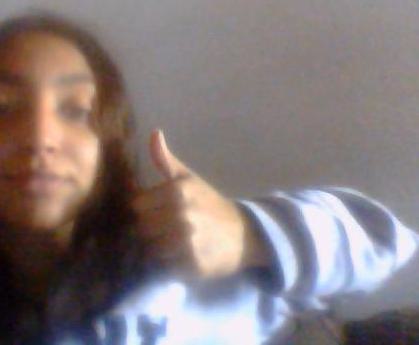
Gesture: like